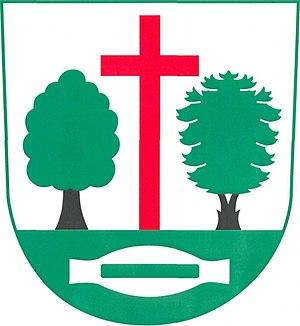
Janov est une commune du district de Rychnov nad Kněžnou, dans la région de Hradec Králové, en République tchèque. Sa population s'élevait à 113 habitants en 2017.